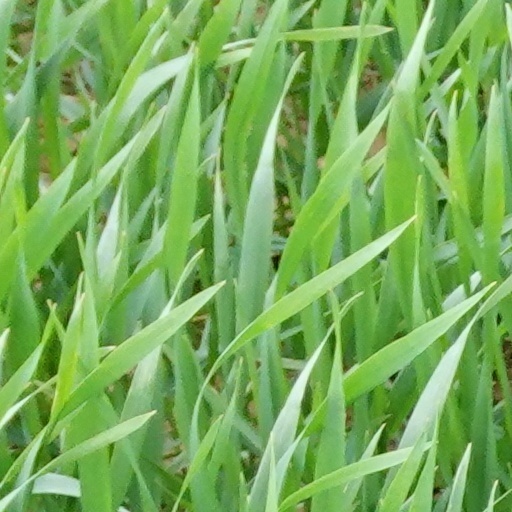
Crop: wheat